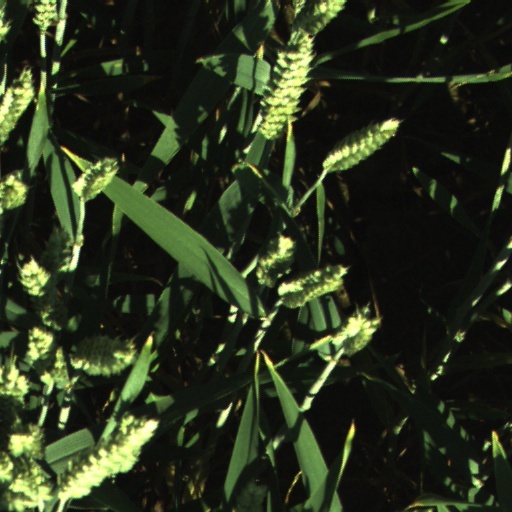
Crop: wheat